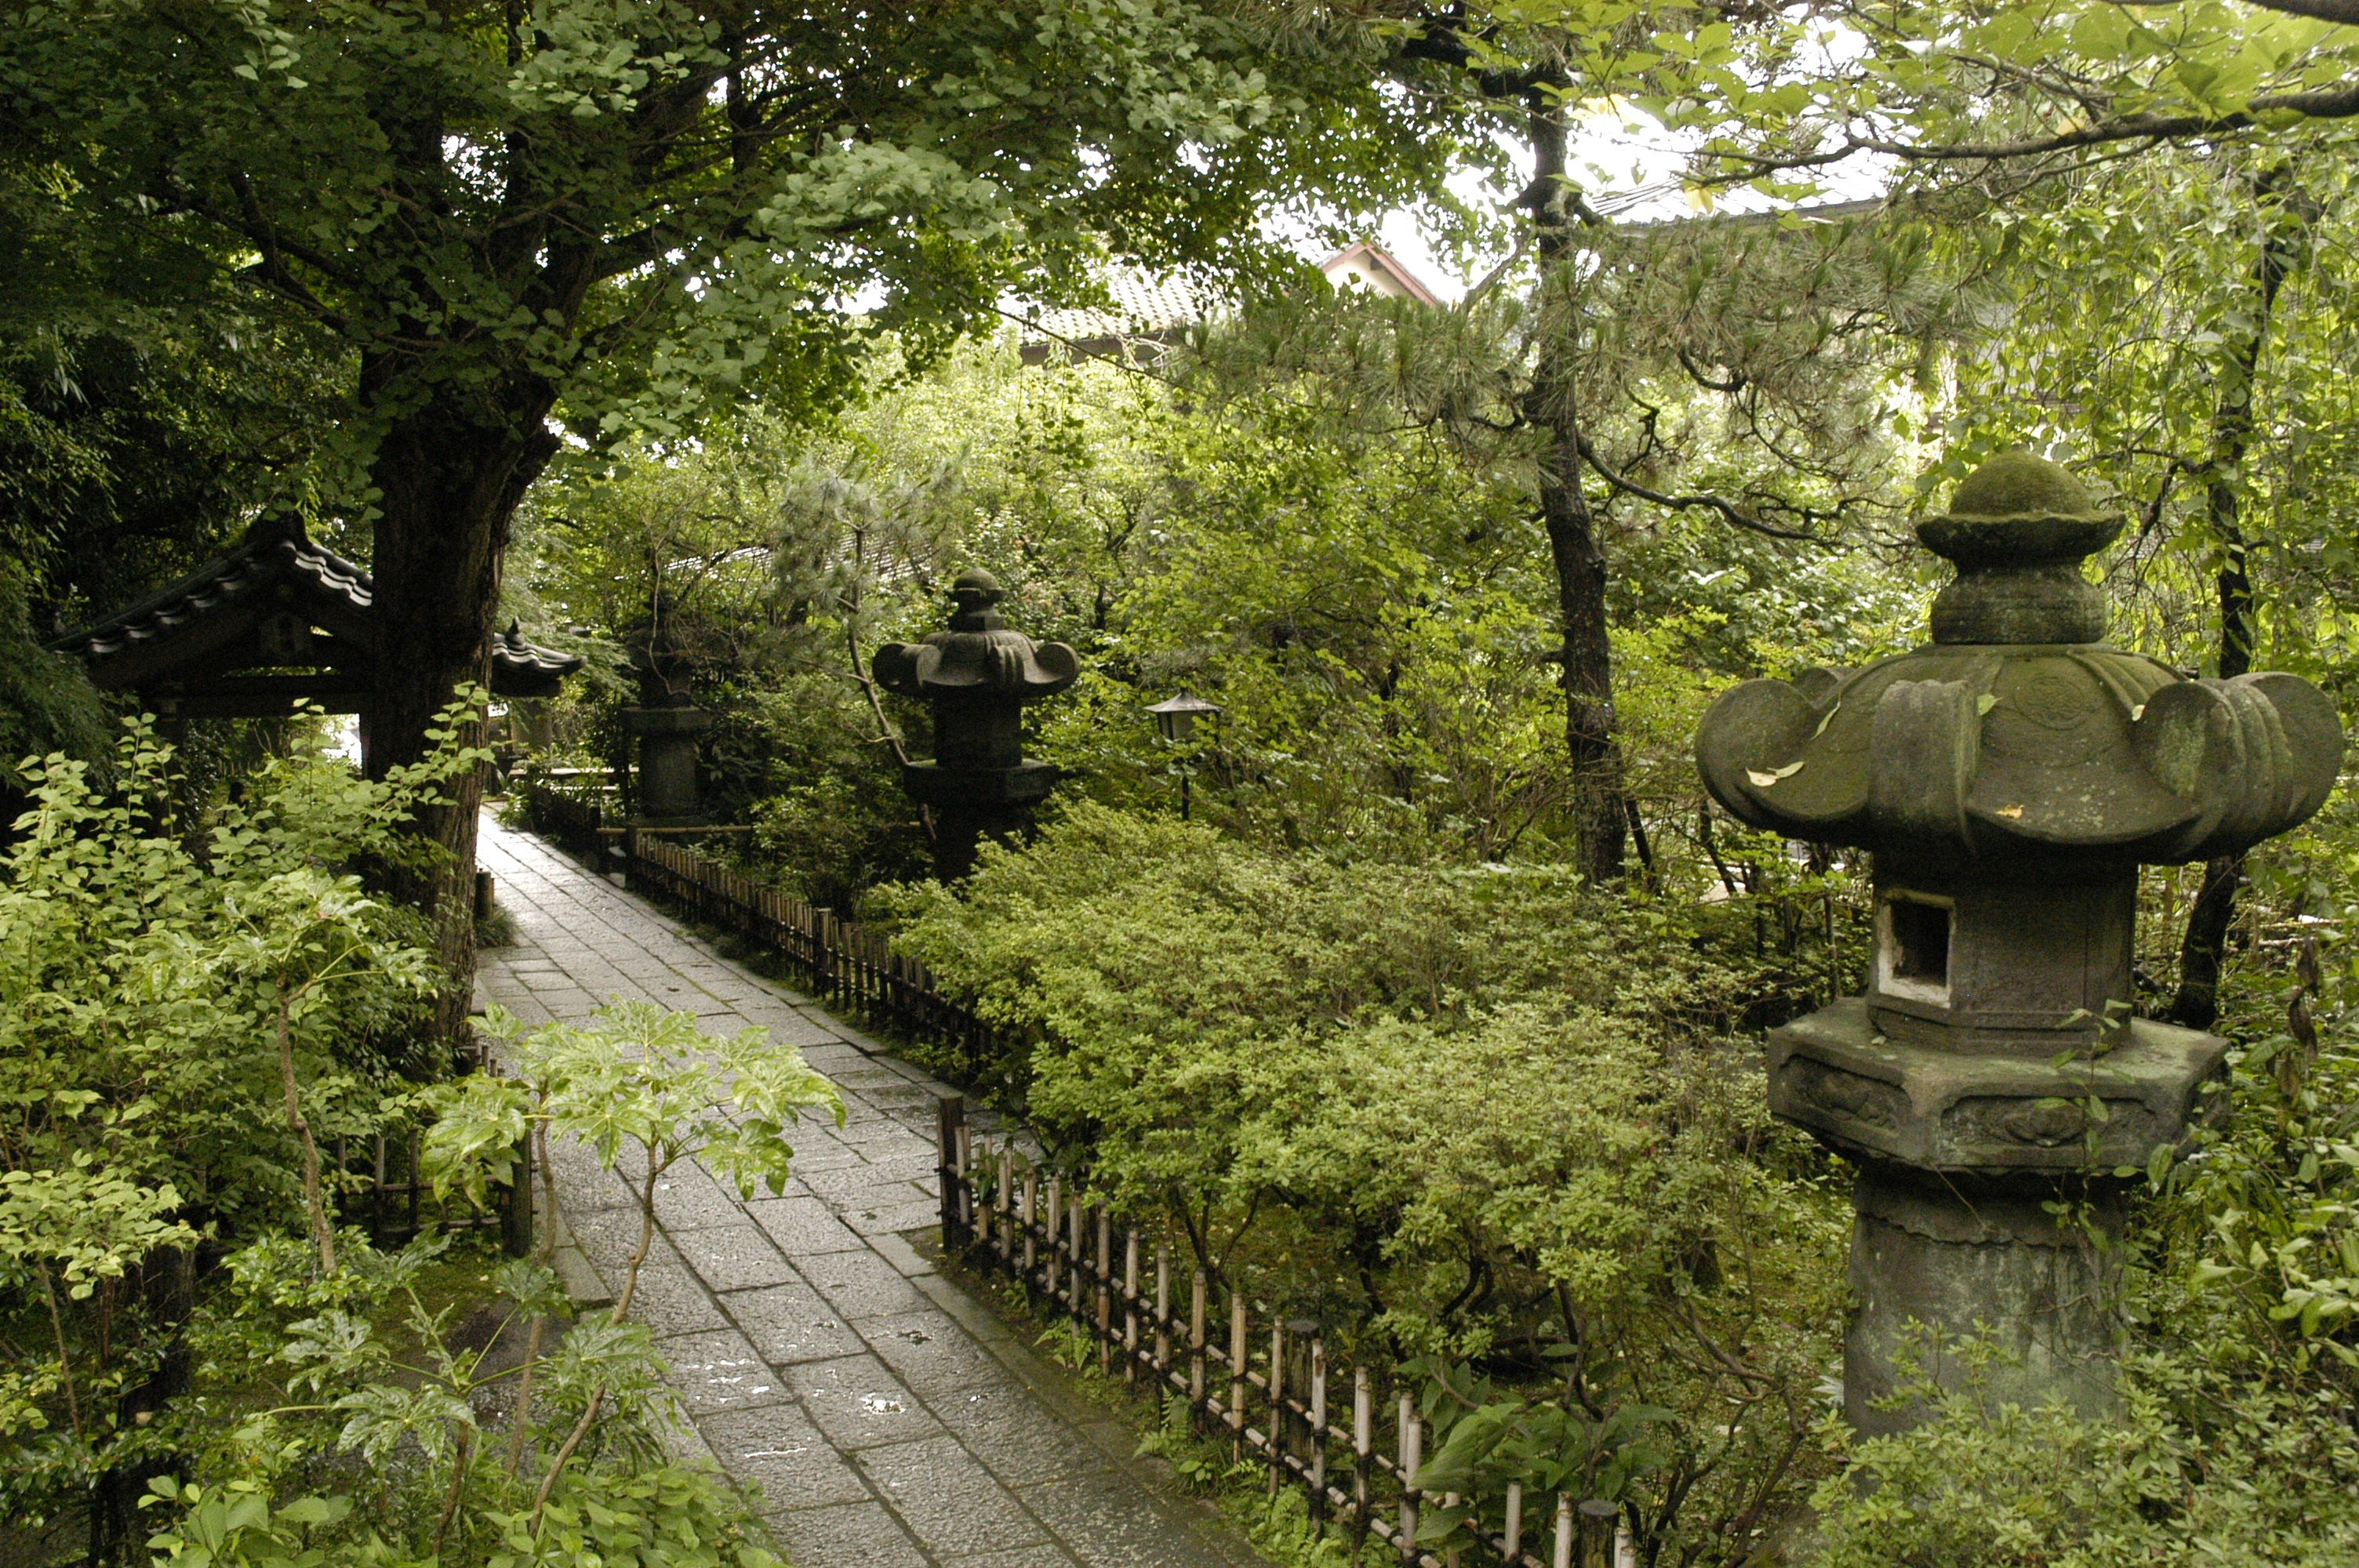
tree, flower, green, natural, park, botany, garden, temple, kamakura, botanical garden, woodland, quiet, rural area, healing, stone lanterns, ankokuron ji